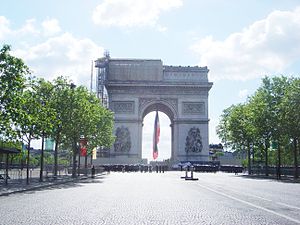
Paris / Byens form / Arkitektur
Triumfbuen
Paris er Frankrigs hovedstad og ligger ved Seinen i det nordlige Frankrig, i hjertet af regionen Île-de-France. Paris har en anslået befolkning på 2.2 mio inden for sine administrative grænser.Det ubrudt bebyggede byområde i Paris strækker sig langt ud over byens administrative grænser og huser 10.413.386 Et yderligere udvidet metropolområde centreret omkring byen, Paris' aire urbaine, er med en befolkning på ca. 12,1 millioner et af de største byområder i Europa efter befolkning.